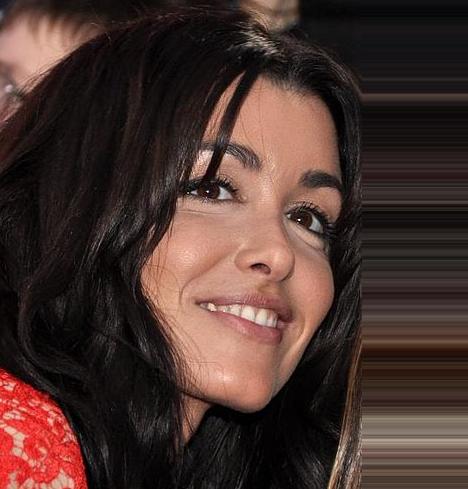
Age: 29